Arsenio Iglesias

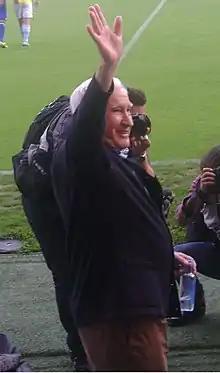
Iglesias in 2016

Arsenio Iglesias Pardo (24 December 1930 – 5 May 2023) was a Spanish football player and manager.